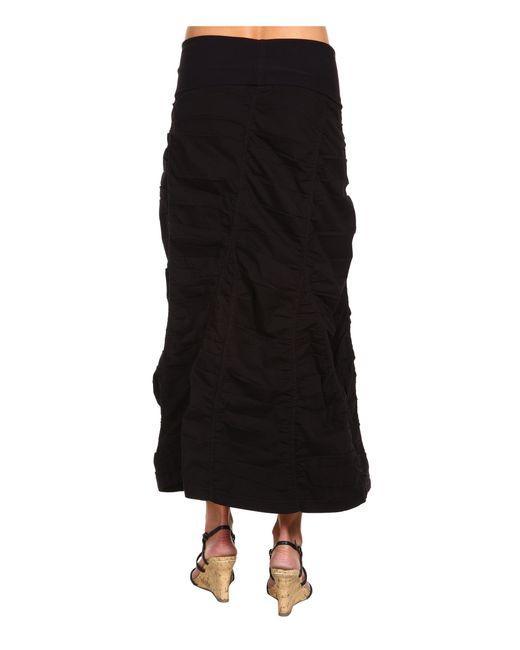
Damen Bauernrock Elastischer Verschlussrock strahlt schicken Stil aus